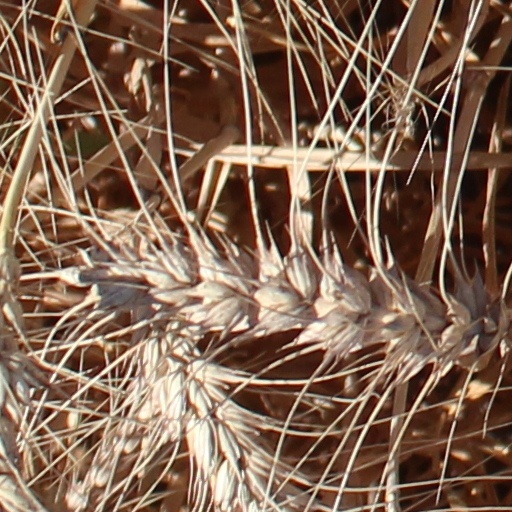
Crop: wheat